Axel Törneman

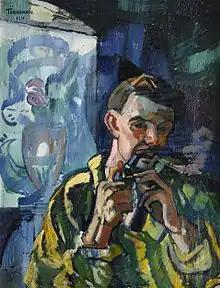
"Självporträtt med pipa" (self-portrait with pipe), 1916

Johan Axel Gustaf Törneman (28 October 1880 – 26 December 1925) was one of Sweden's earliest modernist painters. Born in Persberg, Värmland, in Sweden, he grew to work in several modernist styles, was one of the first Swedish expressionist artists, and became a part of the international avant-garde in art after embracing more abstract art styles in Germany and France that were evolving there during the early 1900s. He created his most famous paintings, "Night Café I" and "II", and "Trait", in France in 1905. These night café paintings, made from studies in the Place Pigalle, and in other nightclubs popular with artists such as "Café du Rat Mort" (Dead Rat Café), are seen as two of Swedish modernism's most important works, and are considered breakthrough work of Swedish modernism.